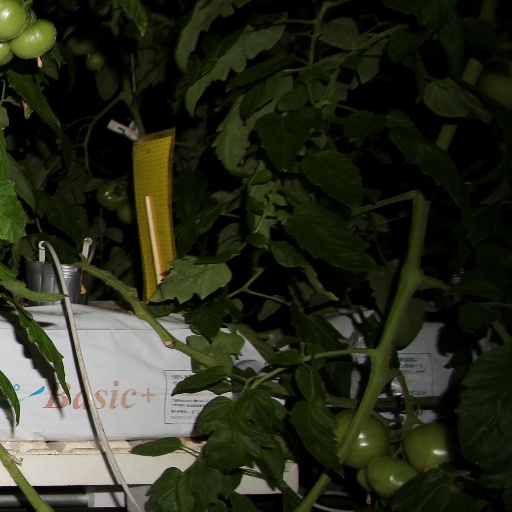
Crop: tomato